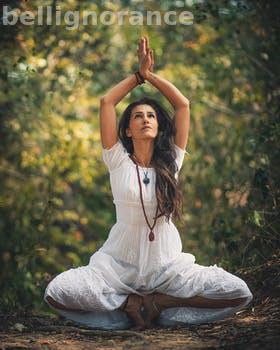
Label: Watermark